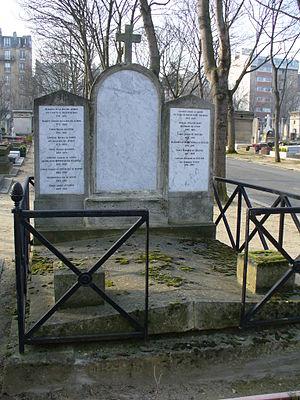
Tombe familiale Goyon, au cimetière Montparnasse, à Paris.
Antoine-Charles-Étienne-Paul, marquis de La Roche-Aymon, né le 28 février 1772 à Paris, mort le 16 mai 1849 à Paris, est un militaire et homme politique français des XVIIIᵉ et XIXᵉ siècles.
Charles-Marie-Michel, comte de Goyon, 3ᵉ duc de Feltre, est un diplomate et homme politique français du XIXᵉ siècle.
Aimery-Marie-Médéric, 2ᵉ comte de Goyon, est un diplomate et homme politique français des XIXᵉ et XXᵉ siècles.
Le cimetière du Montparnasse de Paris abrite de nombreuses personnalités dont voici une liste non exhaustive.
Charles-Marie-Augustin, comte de Goyon, né à Nantes, le 13 septembre 1803, et mort à Paris le 17 mai 1870, est un militaire et Personnalité politique français du XIXᵉ siècle.